Lonsdale (car)

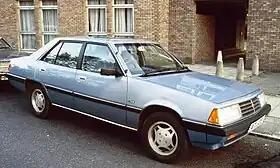
Lonsdale YD41

Lonsdale was a marque of car sold in the United Kingdom by the Colt Car Company between 1982 and 1983. It took its name from the industrial suburb of Lonsdale in Adelaide, South Australia, where Mitsubishi Australia had an engine production facility. The only car sold under this brand was the Lonsdale, a badge engineered Mitsubishi Sigma (GJ). It was sold as the Lonsdale YD41 and the Lonsdale YD45. 700 were produced.